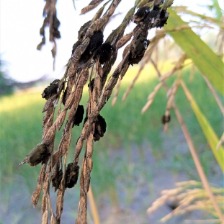
Nhãn: Bệnh Than Vàng ( False Smut )